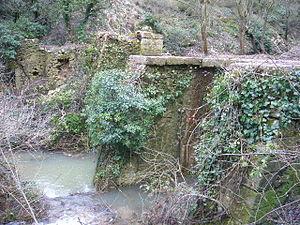
Située à l'entrée du vallon, cet ouvrage de grande taille alimente en eau un moulin (en ruine) construit en contrebas.
Rognes est une commune des Bouches-du-Rhône, dans l'arrondissement d'Aix-en-Provence.